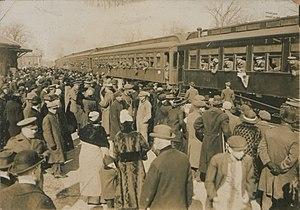
Le Royal 22ᵉ Régiment ou R22ᵉR est l'un des trois grands régiments d'infanterie des Forces armées canadiennes. En anglais, les militaires du régiment sont surnommés les Vandoos à cause de la prononciation de « vingt-deux » avec un accent anglais ; par extension le régiment est surnommé The Vandoos, en anglais. Chez les francophones, le régiment est souvent appelé tout simplement 22 ou 22ᵉ. C'est le seul régiment d'infanterie régulier entièrement francophone au Canada.